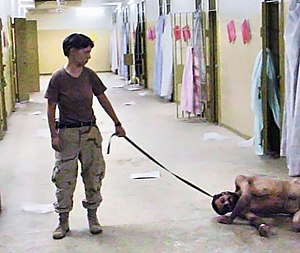
Lynndie England
Lynndie England mishandler fange i Abu Ghraib-fængslet
Lynndie Rana England er en kvindelig amerikansk krigsforbryder, som i september 2005 blev dømt tre års fængsel for mishandling og tortur af fanger i Abu Ghraib-fængslet og uanstændig opførelse.